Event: Nepal Earthquake
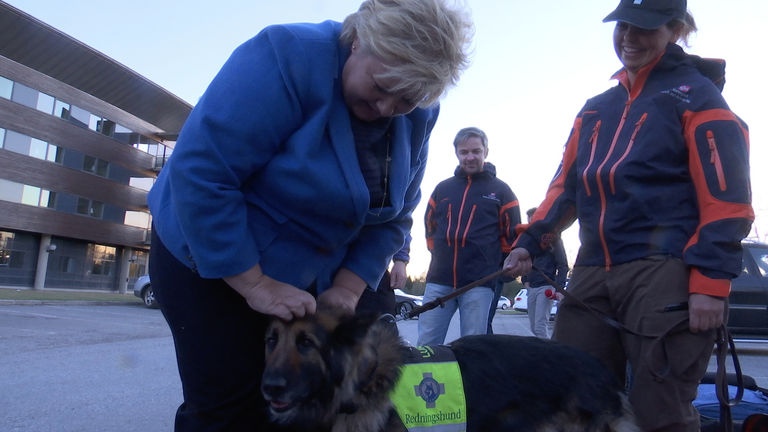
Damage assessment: no_damage